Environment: real
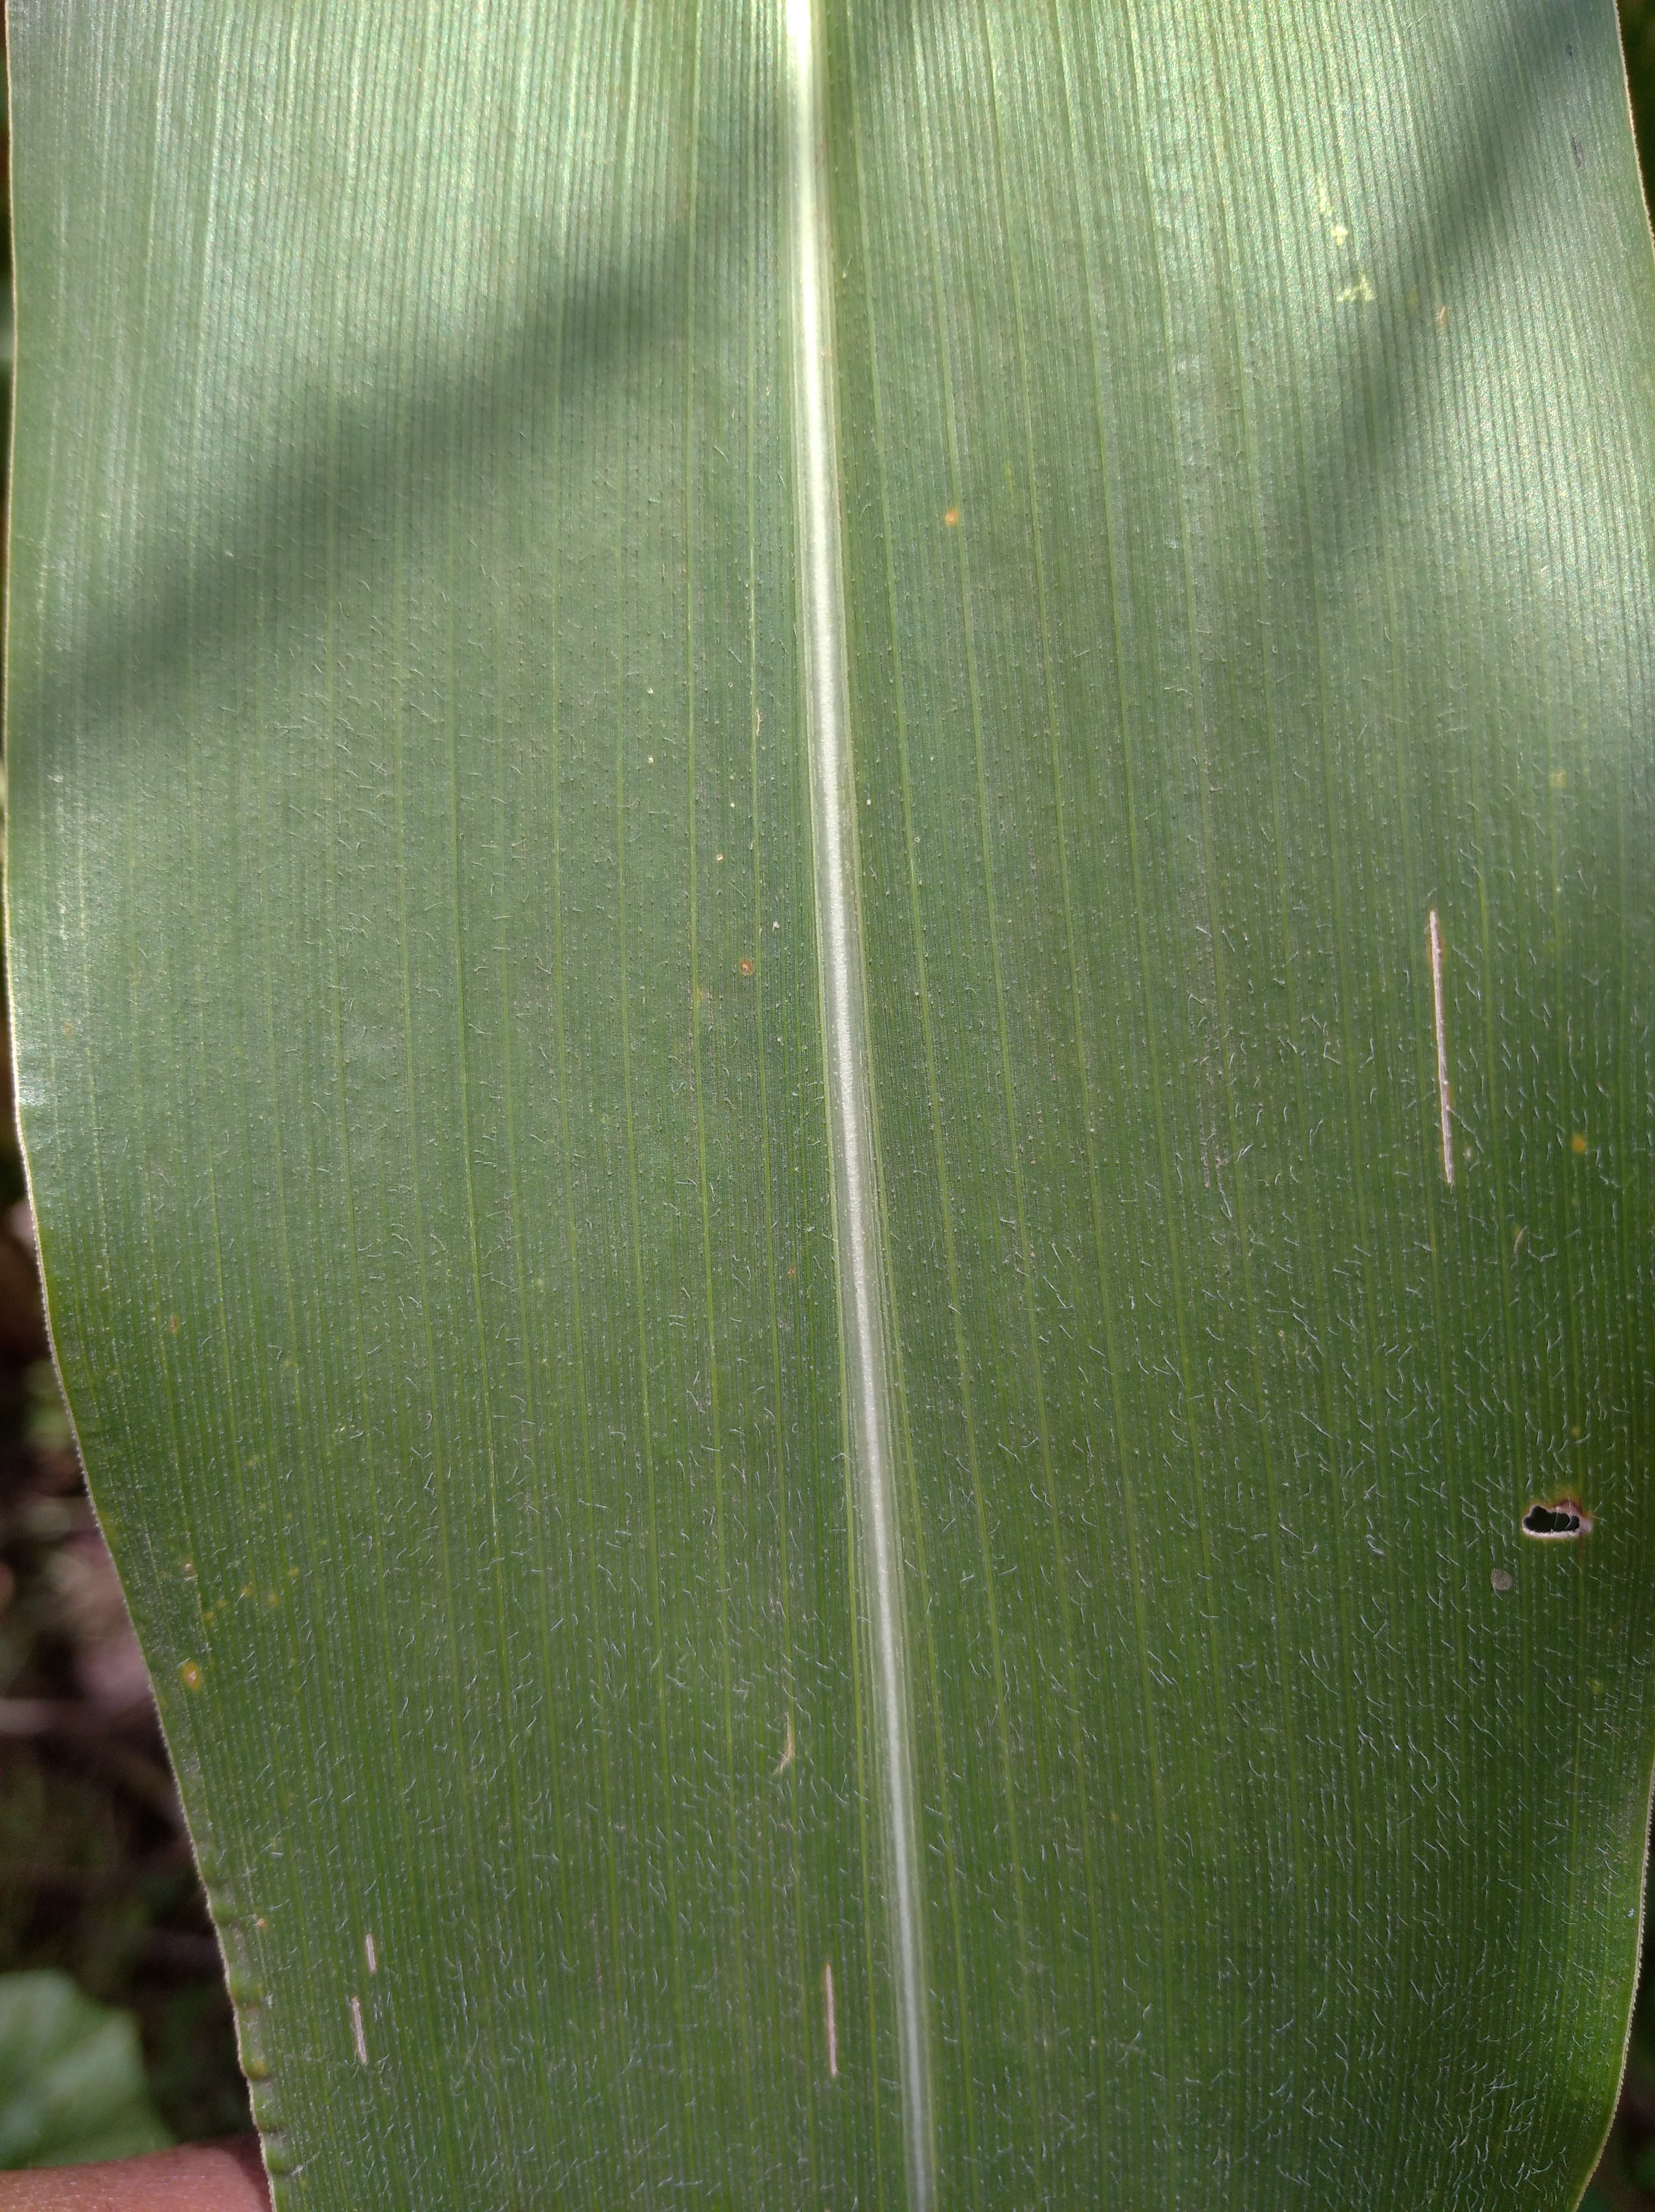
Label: healthy